Cheltenham, New South Wales

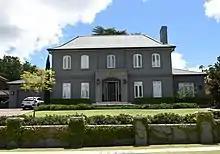
Suburban home in Cheltenham

Cheltenham takes its name from a house built by William Chorley, a Sydney tailor and men's outfitter, who acquired the land when it was released from the Field of Mars Reserve. He named the house after his birthplace of Cheltenham, Gloucestershire, England. Chorley asked the government to build a station here and to name it after his property when it opened in 1898. Sutherland Road was named for John Sutherland, Minister for Public Works from 1887 to 1889.